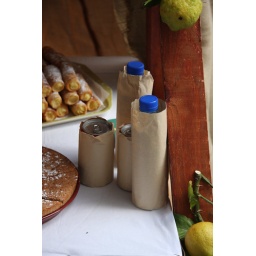
Coke cans in brown paper